Nagendra Vijay

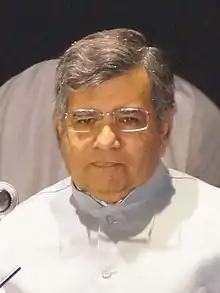
Nagendra Vijay at inauguration of Sarthak Prakashan, 2013

Nagendra Vijay (born 15 December 1944) is an Indian science writer in Gujarati language. He is a son of pioneering journalist and science writer Vijaygupta Maurya. He founded the first science magazine in the Gujarati language called Scope and wrote several books. The Nagendra Vijay Science Foundation also launched the English-language science magazine "Safari", in March 2008, of which he is the Editor-in-Chief. He had previously published newsweekly "Flash" and a science magazine "Scope". He has two sons: Vishal Vasu, an IT consultant and Harshal Pushkarna, a science author.